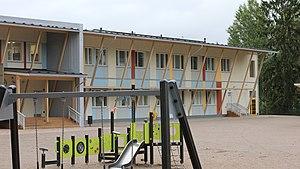
Niipperi est un quartier de la ville d'Espoo en Finlande.